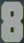
Number: 8